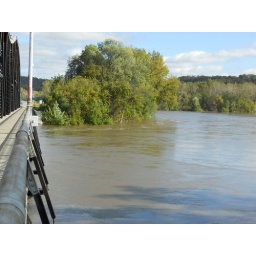
looking south at the east side of the Minnesota River (this bridge was under water during the spring floods)